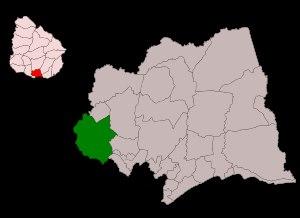
Cerrillos est une ville et une municipalité de l'Uruguay située dans le département de Canelones. Sa population est de 2 508 habitants.